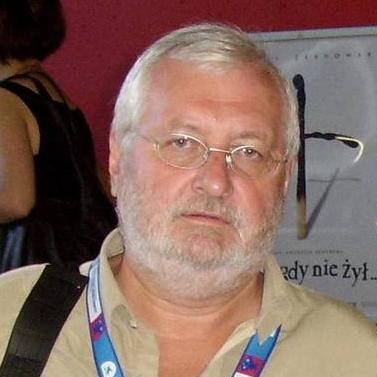
Age: 59